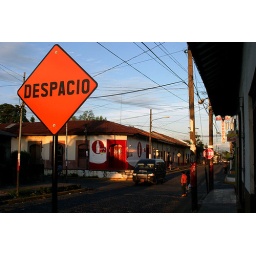
A street sign in Leon, Nicaragua.